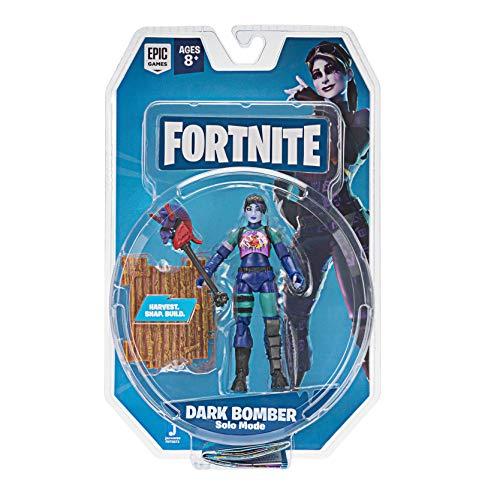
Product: Fortnite Solo Mode Core Figure Pack, Dark Bomber
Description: Ready up with Fortnite Solo Mode Collectible Figures These articulated action figures have incredible details, feature outfits, and come with awesome harvesting tools.
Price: $12.99
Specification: ProductDimensions:1x1x4inches|ItemWeight:4.2ounces|ShippingWeight:2.4ounces(Viewshippingratesandpolicies)|ASIN:B07MG8J6V3|Itemmodelnumber:FNT0072|Manufacturerrecommendedage:8yearsandup